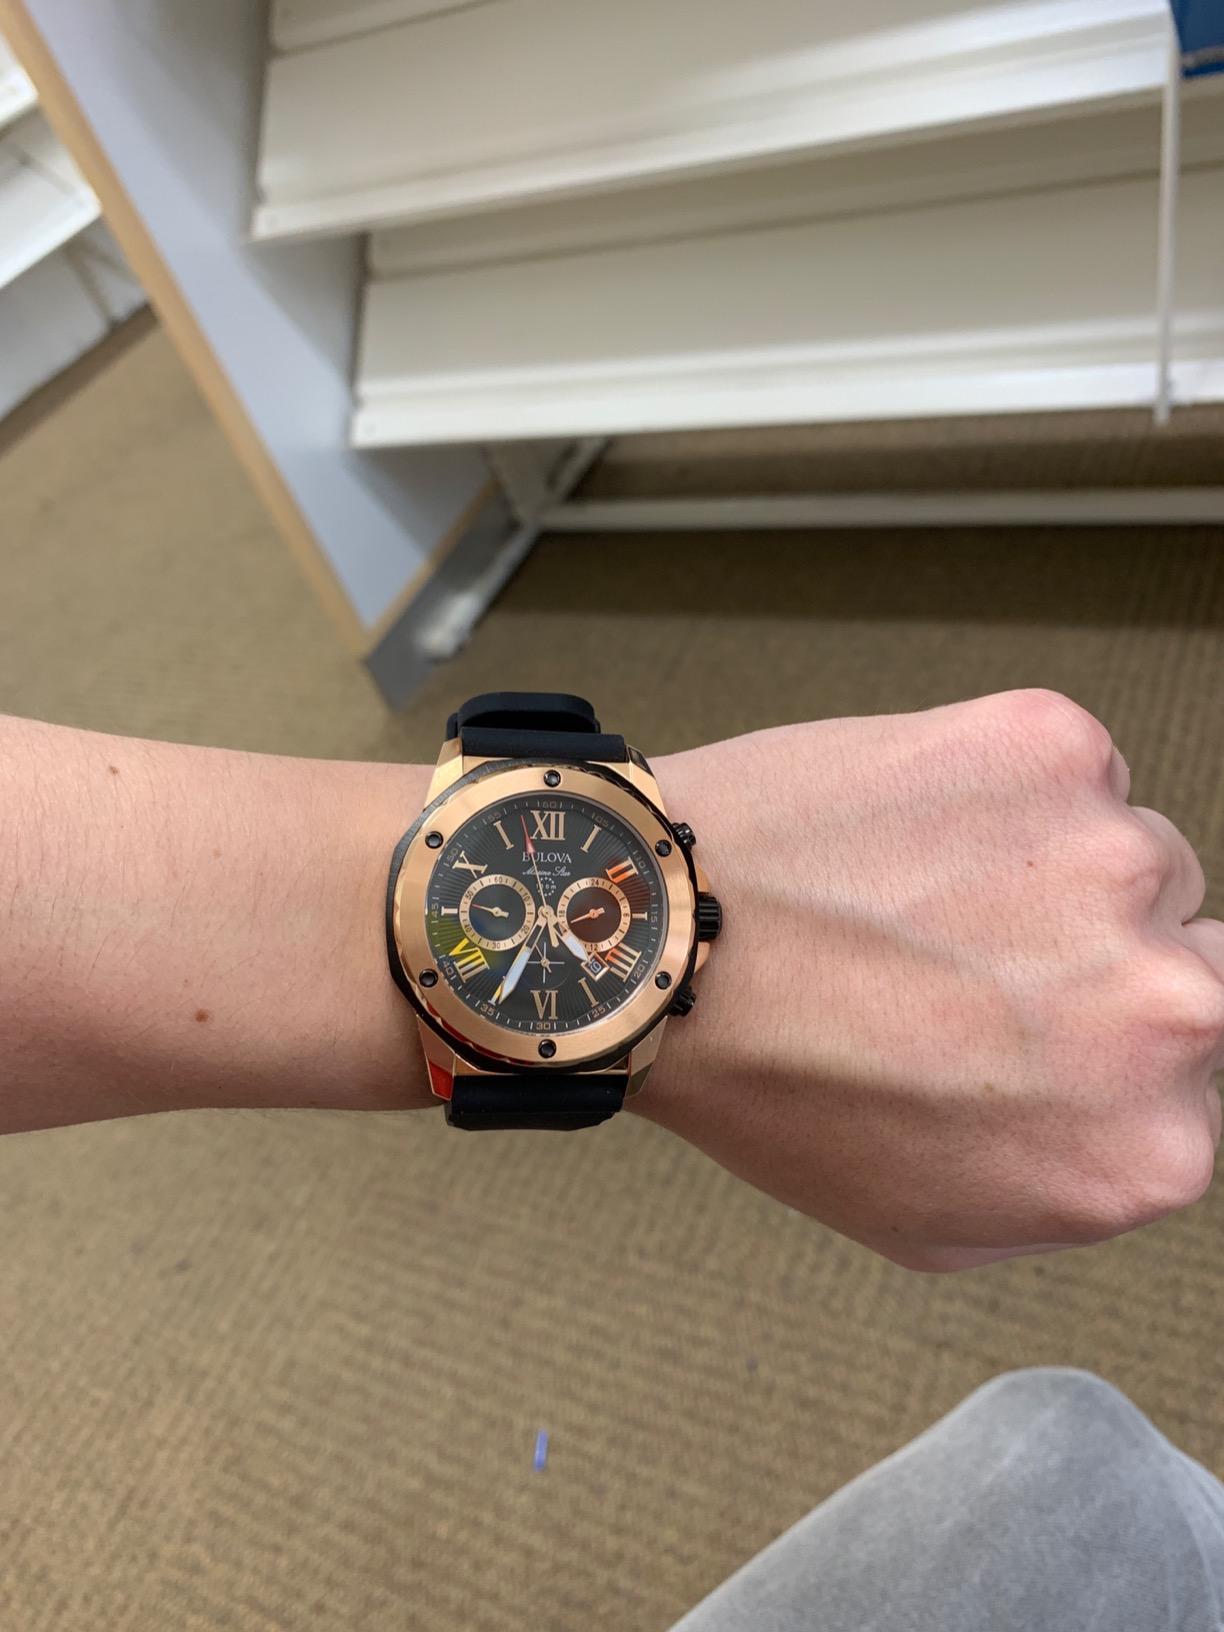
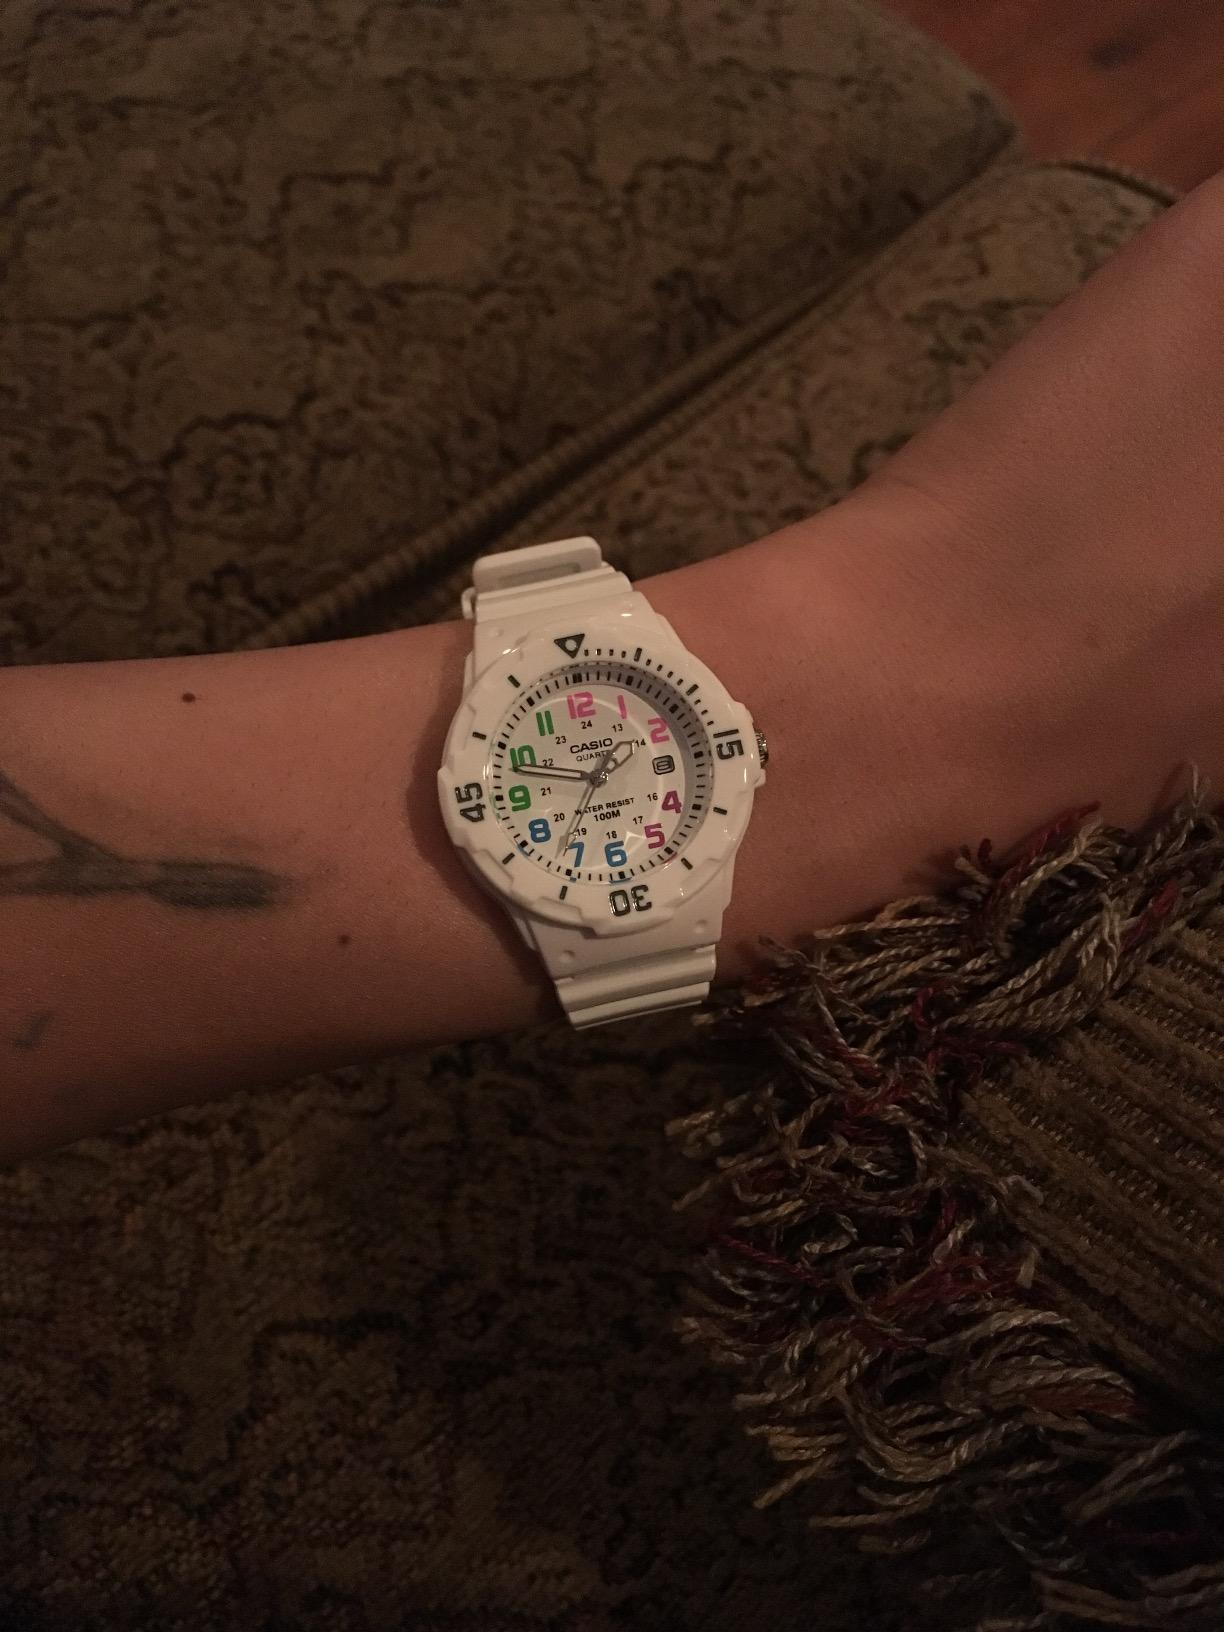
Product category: accessories_watch
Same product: no